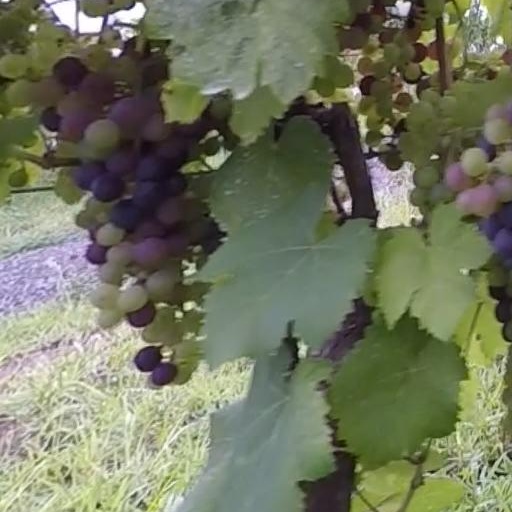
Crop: grape